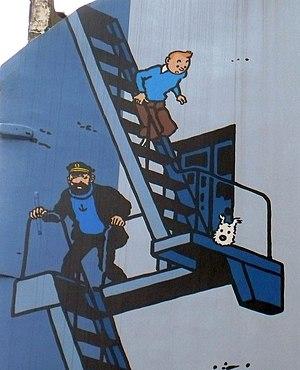
Mur BD Tintin, Hergé. Lieu
Tintin est un personnage de fiction créé par le dessinateur belge Hergé dans la série de bandes dessinées Les Aventures de Tintin, dont il est le personnage principal. Il apparaît pour la première fois dans le supplément jeunesse Le Petit Vingtième du journal belge Le Vingtième Siècle, avec les aventures de Tintin au pays des Soviets en 1929. Il est considéré comme le « descendant » de Totor, chef scout créé par Hergé en 1926 pour la revue Le Boy-Scout belge.